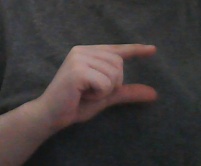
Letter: dal